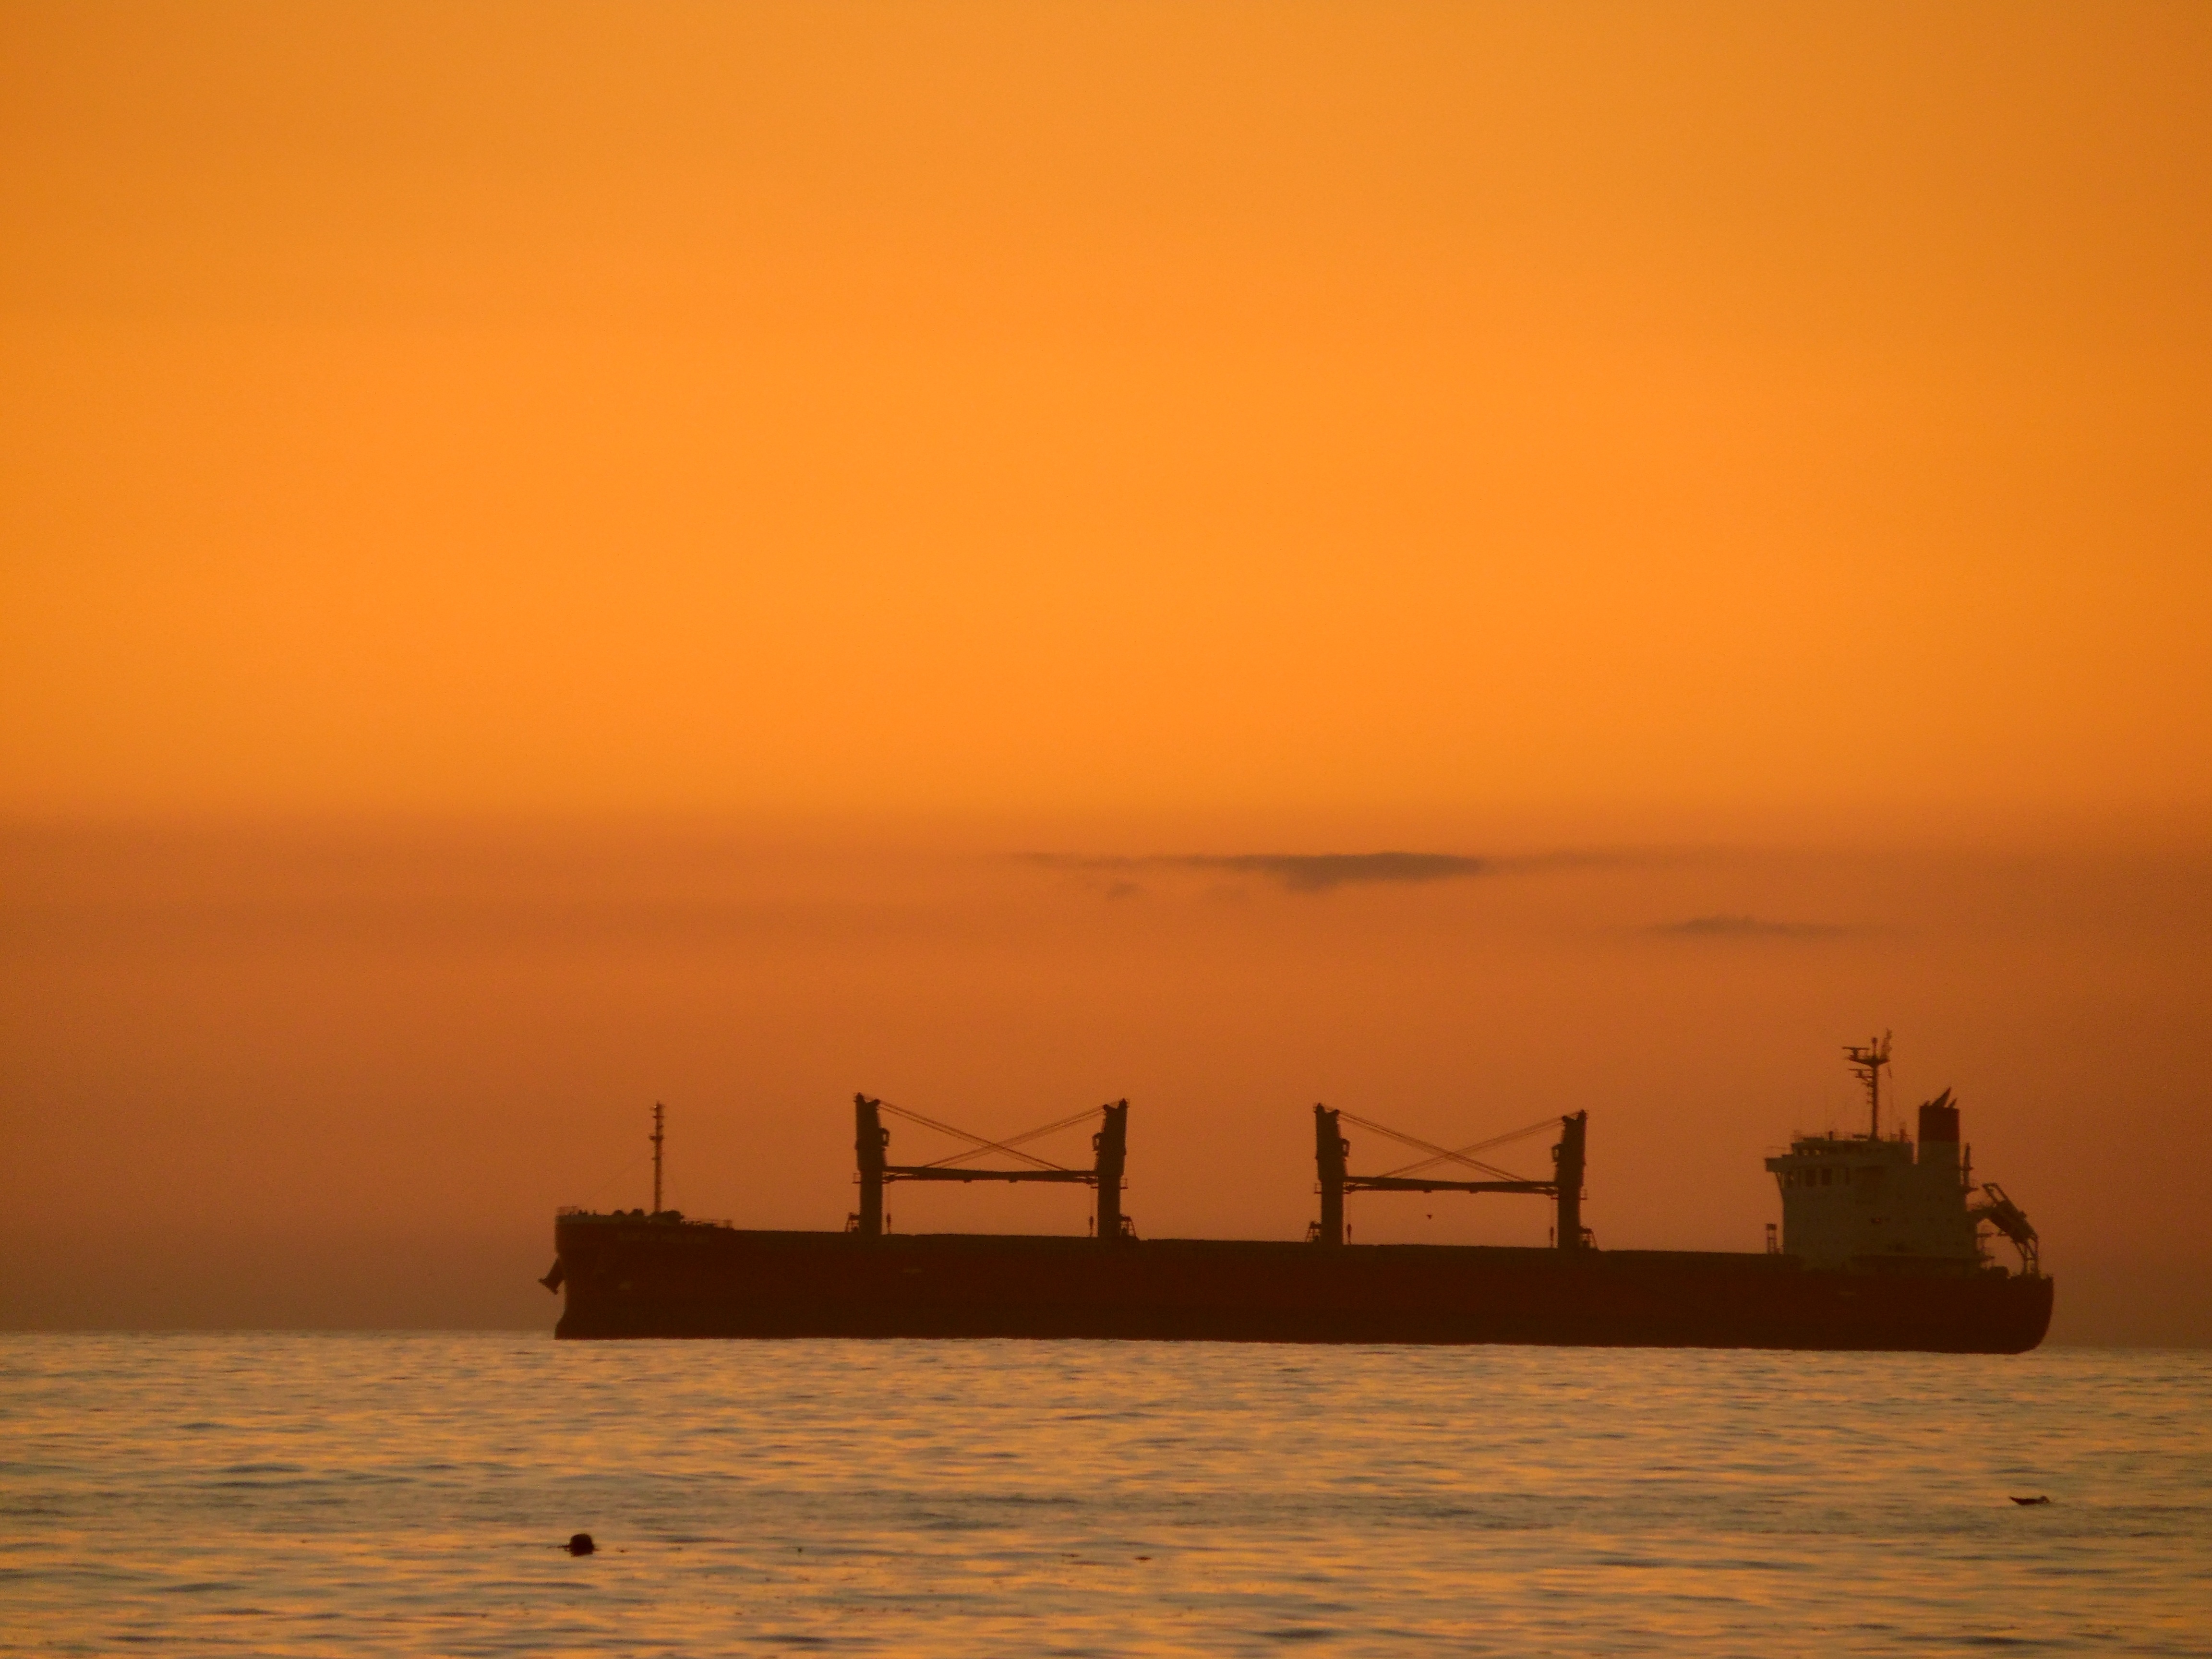
beach, landscape, sea, coast, nature, sand, rock, ocean, horizon, sunrise, sunset, boat, morning, desert, wave, dawn, dry, dusk, evening, vehicle, peaceful, bay, salt, tourism, chile, beauty, afterglow, atmospheric phenomenon